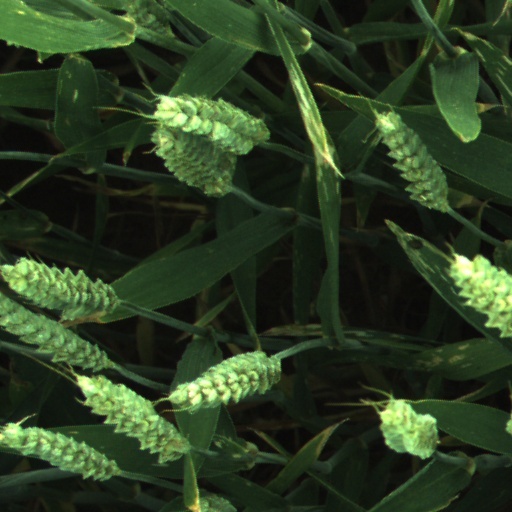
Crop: wheat